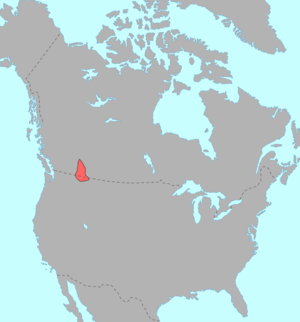
Le kutenai est une langue amérindienne isolée parlée aux États-Unis, dans l'Idaho et au Canada, en Colombie-Britannique. Elle est parlée par le peuple Kootenay.